Musgrave baronets

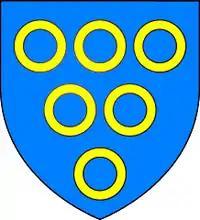
Arms of Musgrave of Musgrave, Hartley and Edenhall in Cumberland: "Azure, six annulets three, two, one, or". These were the arms of Baron Musgrave created in 1350

The heir presumptive and sole heir to the title is the present holder's only brother Julian Nigel Chardin Musgrave (born 1951).